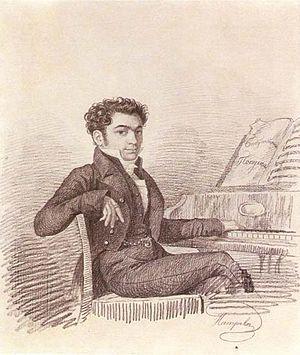
Alexeï Nikolaïevitch Verstovski, né le 18 février 1799 au domaine de Seliviorstovo, dans le gouvernement de Tambov et mort le 5-17 novembre 1862 à Moscou, est un compositeur et dramaturge russe.